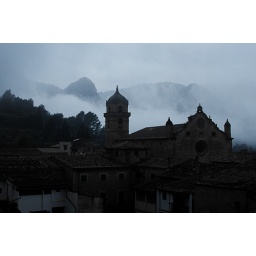
Another one from the living room. It's been raining cats and dogs lately in Mallorca...